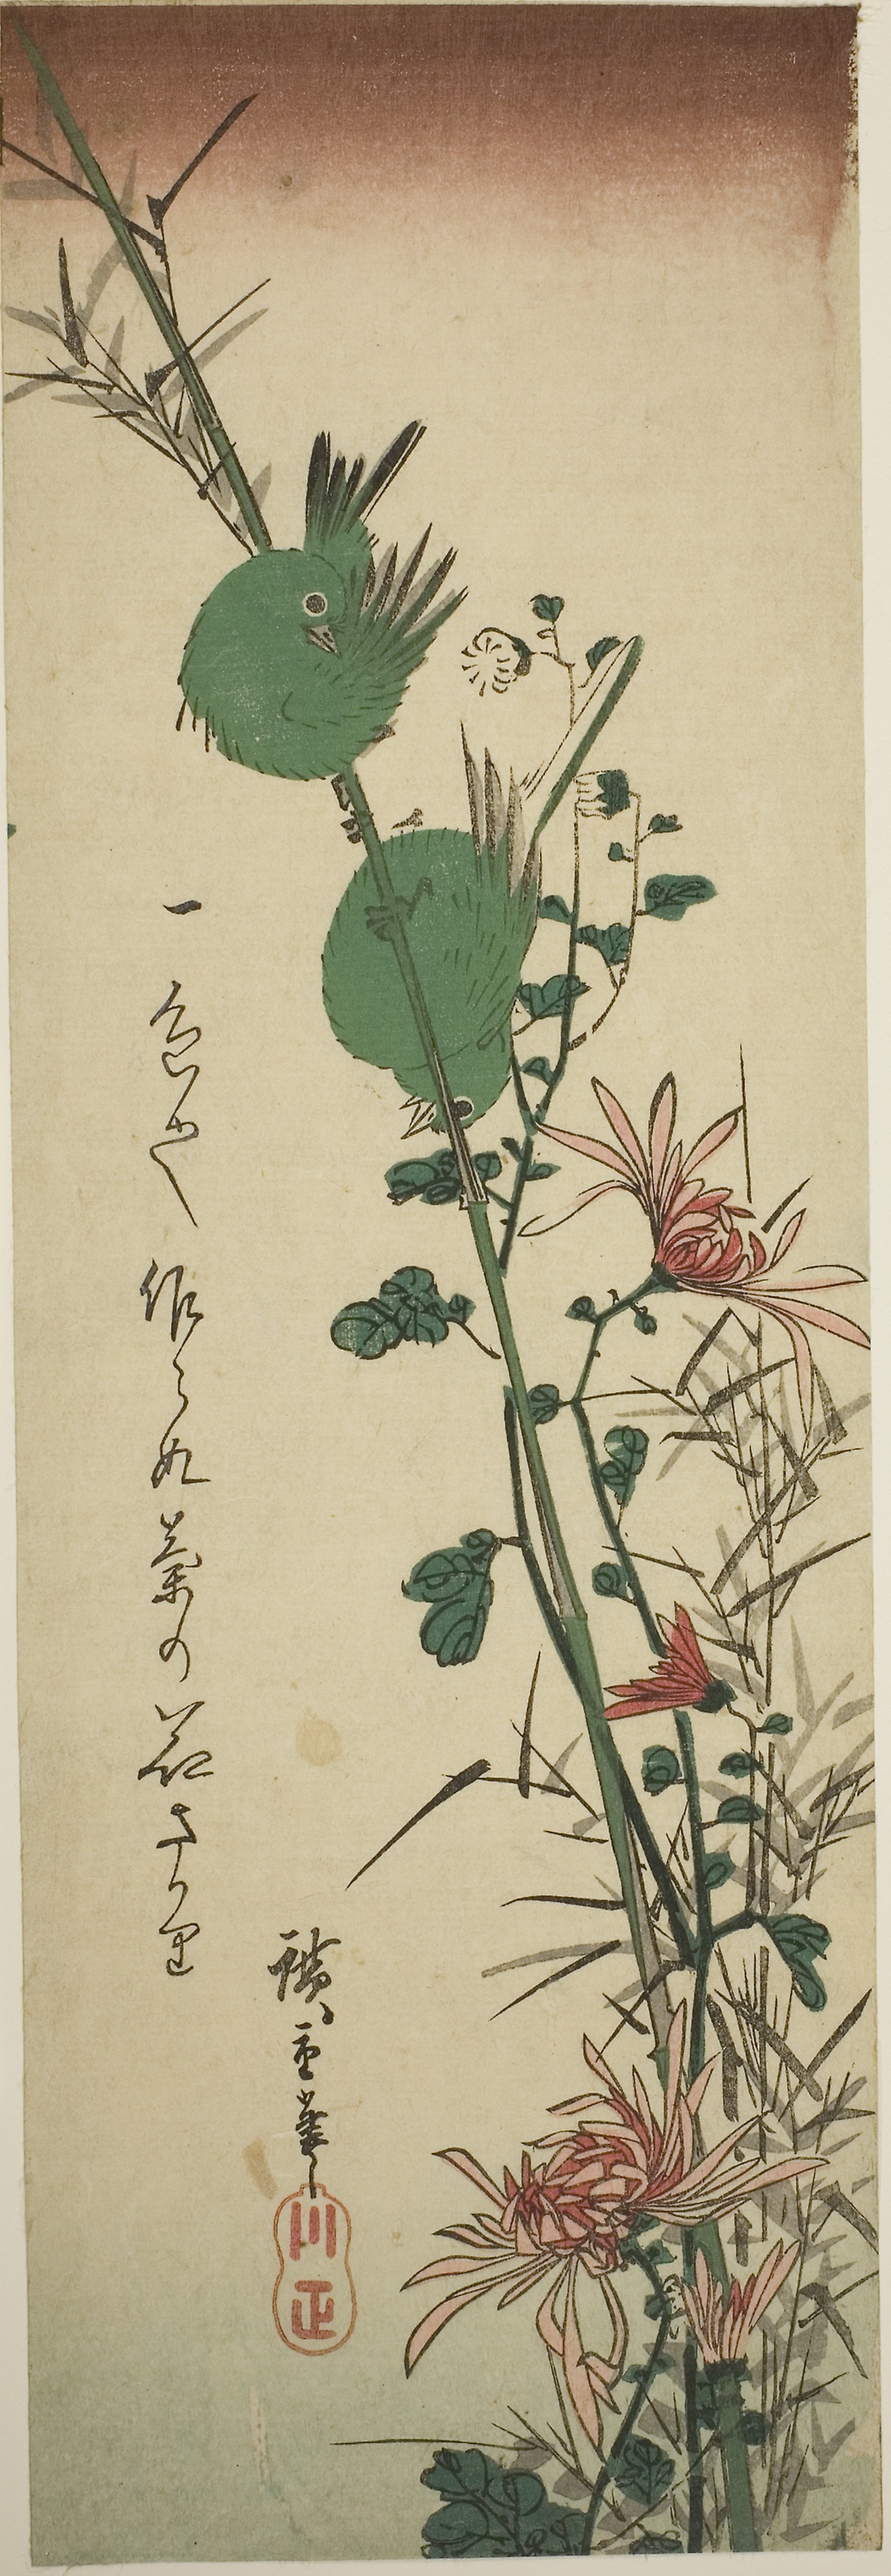
flower, plant, botany, flowering plant, Pedicel, Native Sowthistle, herbaceous plant